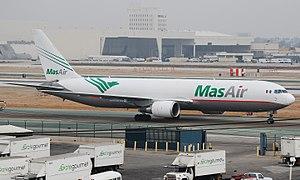
MasAir est une compagnie aérienne cargo mexicaine.